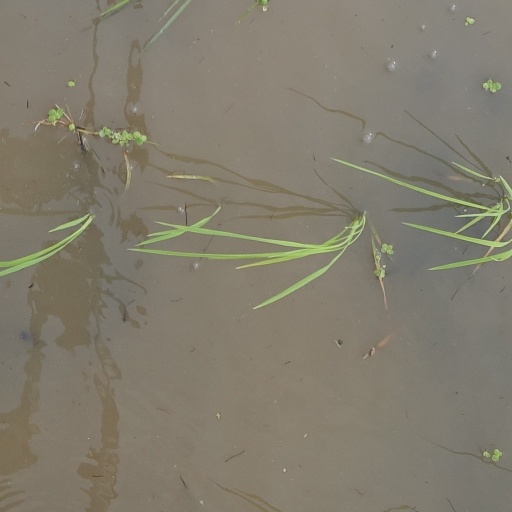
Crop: rice